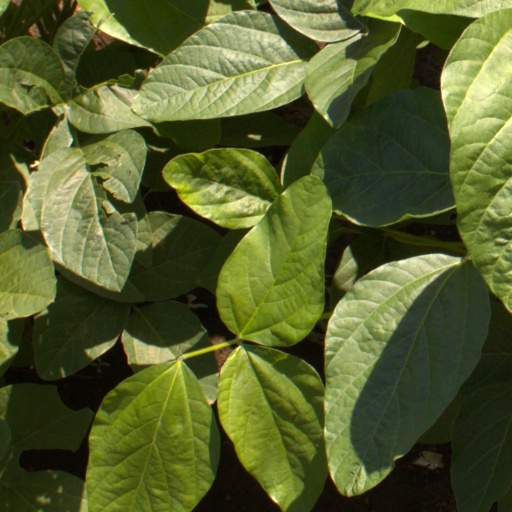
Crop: soybean